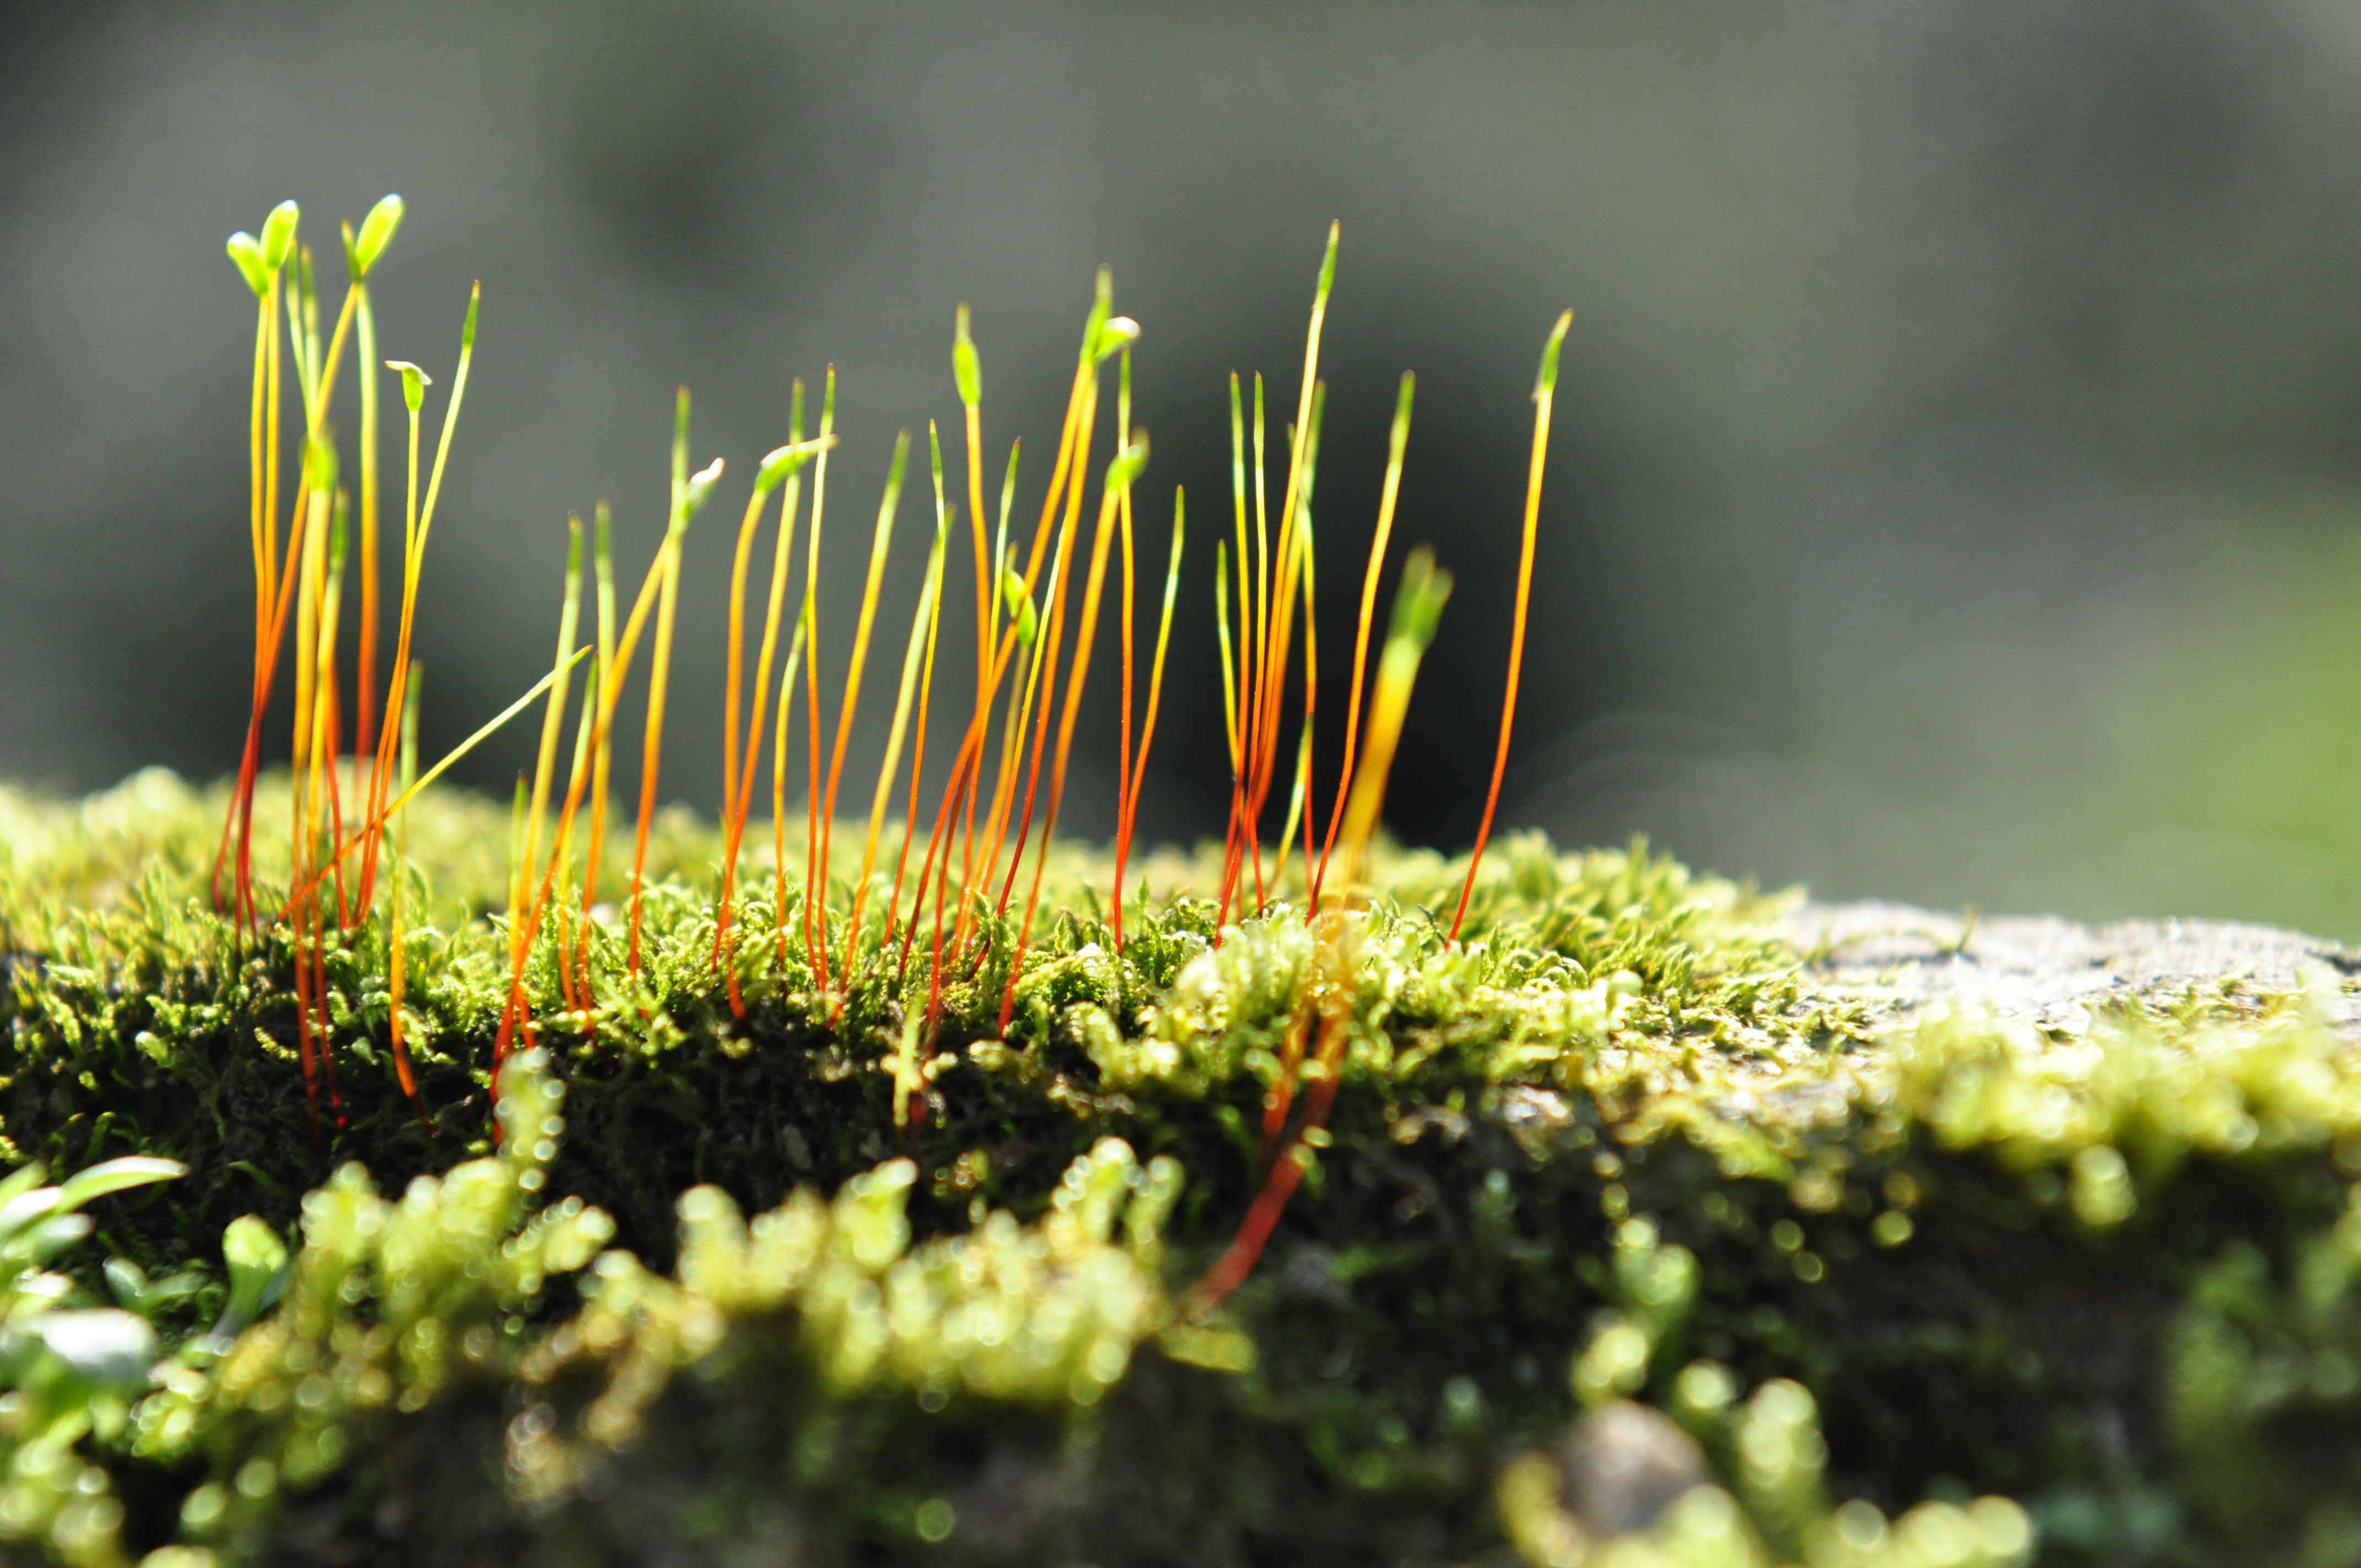
tree, nature, grass, plant, lawn, meadow, sunlight, leaf, flower, moss, green, autumn, botany, yellow, flora, wildflower, shrub, biological, macro photography, grass family, plant stem, land plant